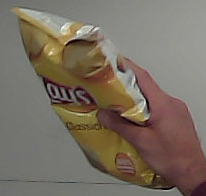
Product: lays_classic